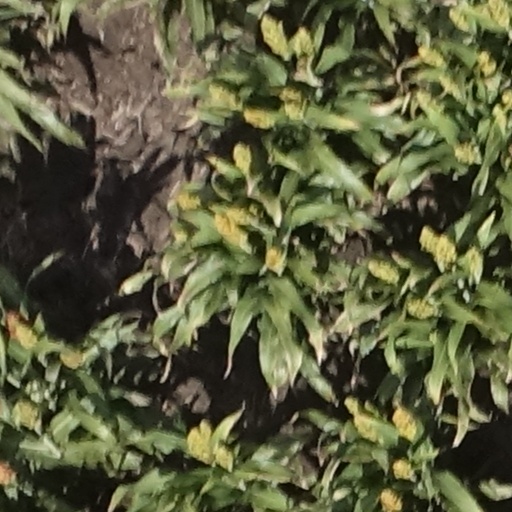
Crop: sorghum